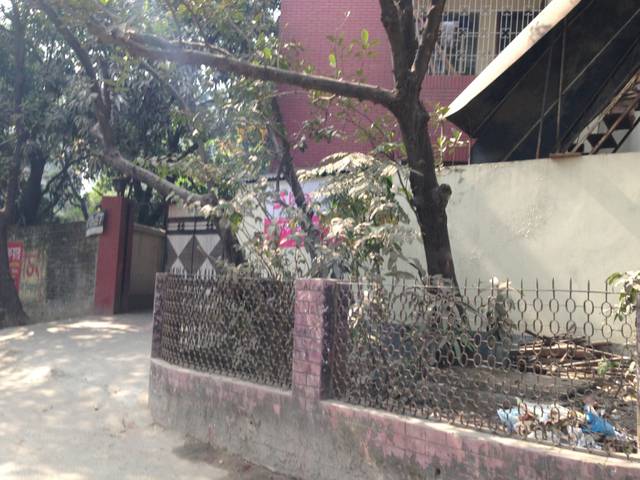
Region: Bangladesh
Coordinates: 23.808, 90.375